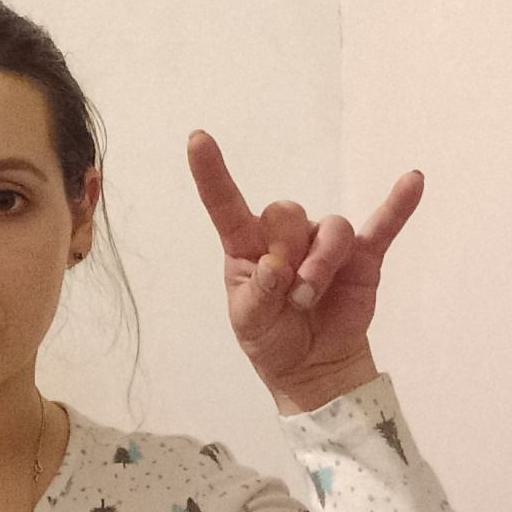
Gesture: rock